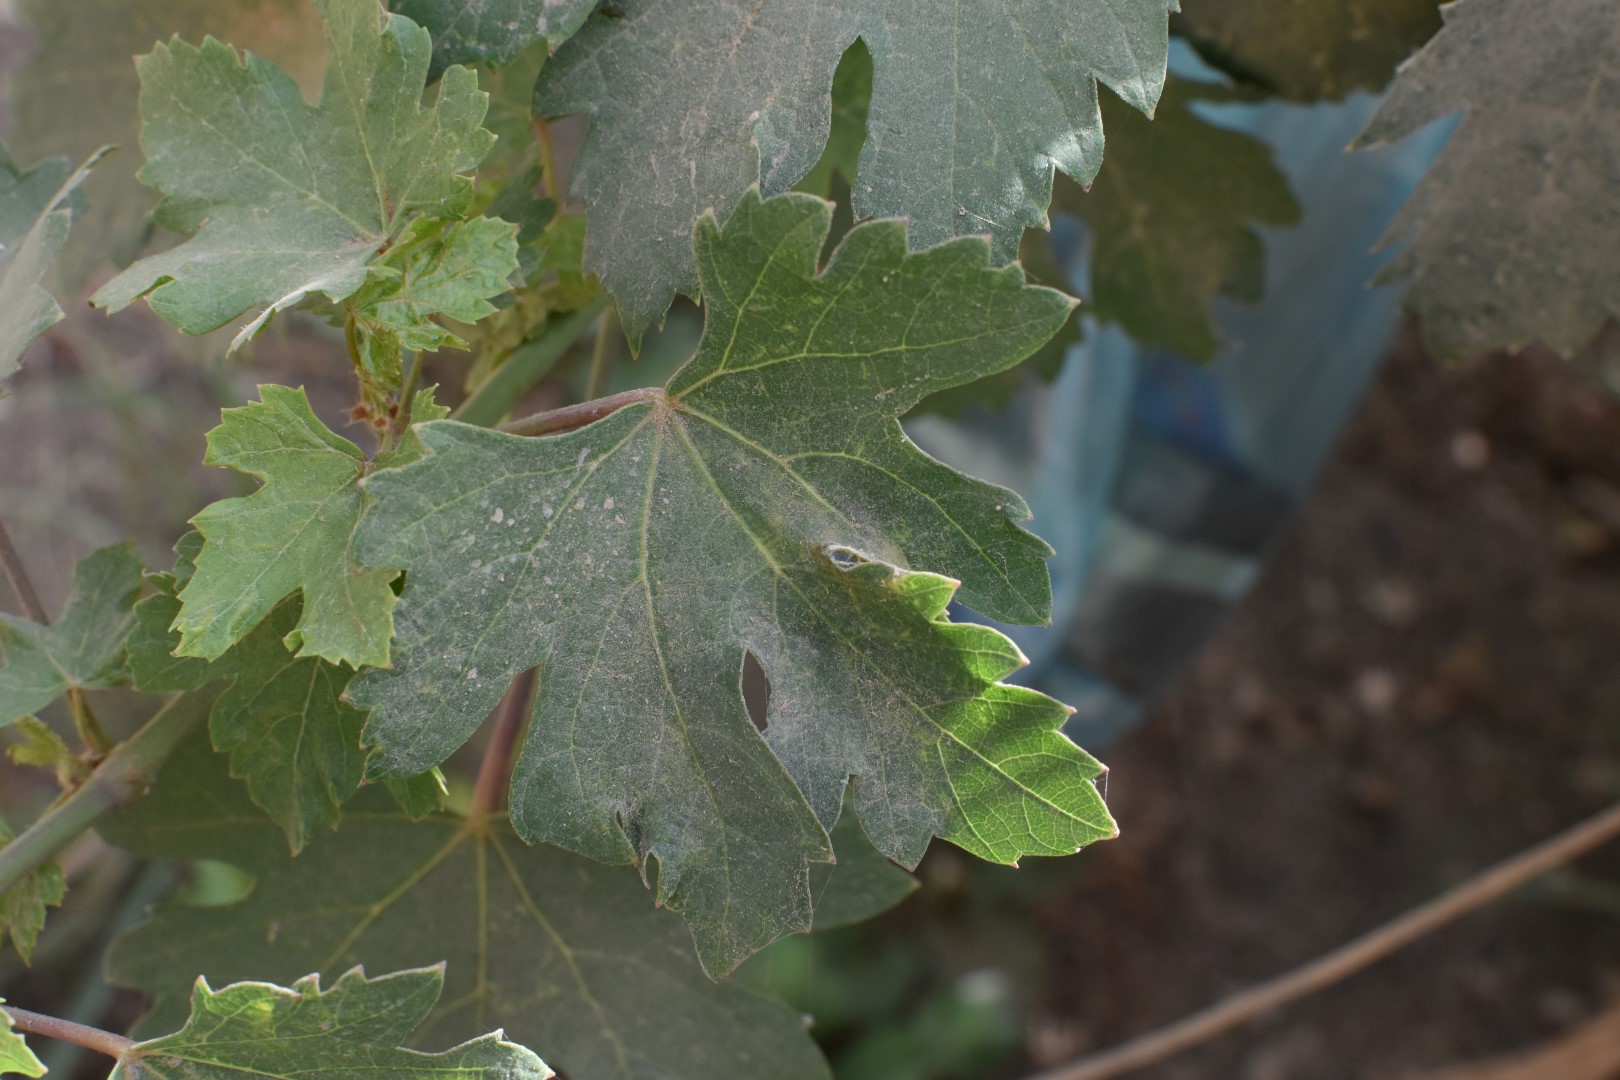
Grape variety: Riasi